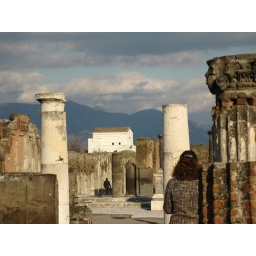
House on hill built before pompeii was rediscovered in 18th century... shows level of ground before excavation